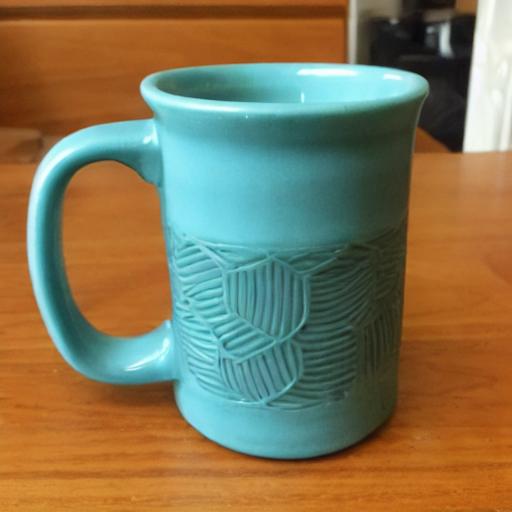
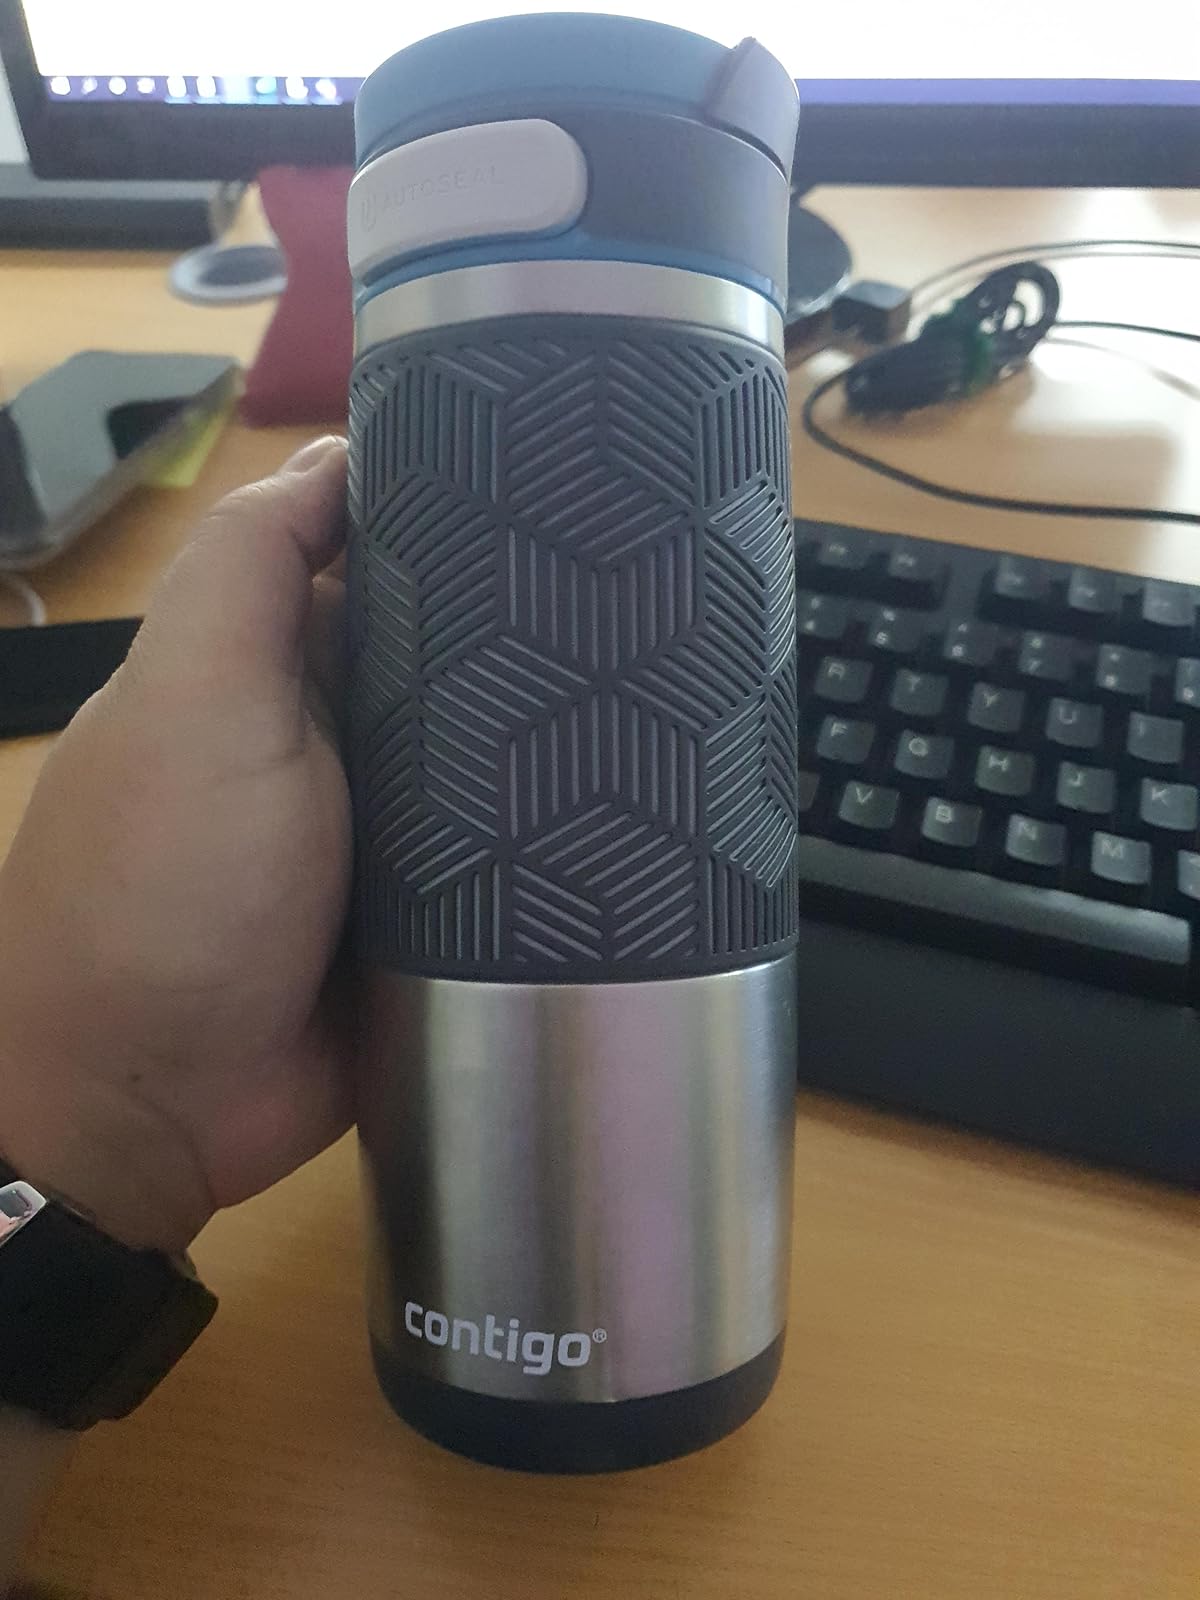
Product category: items_mug
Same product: no